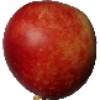
Label: Nectarine 1